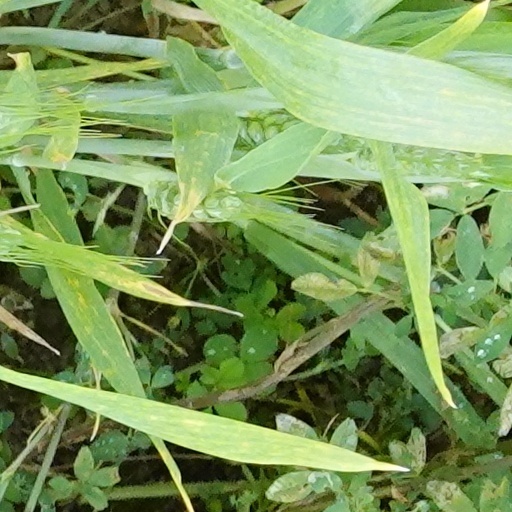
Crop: wheat